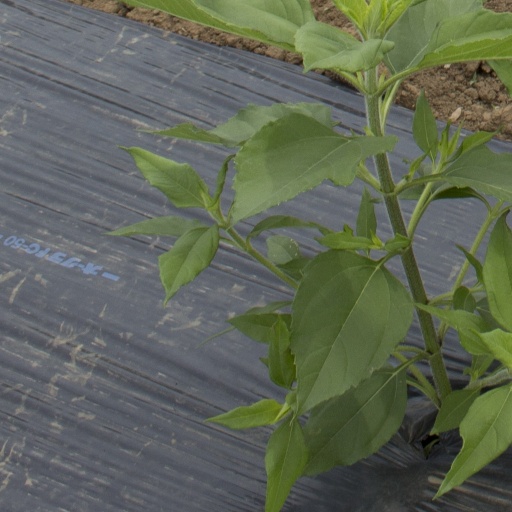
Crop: Jerusalem artichoke